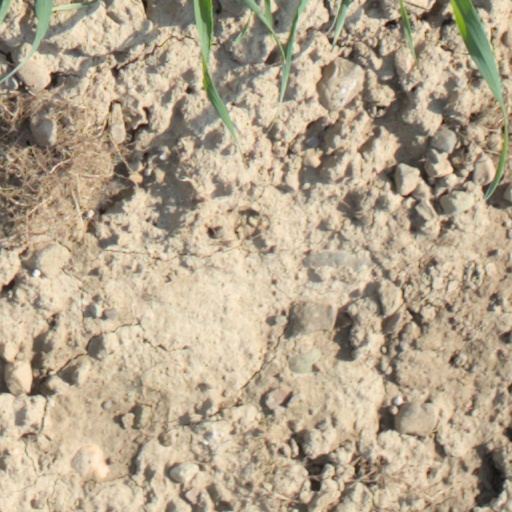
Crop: wheat